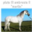
Label: horse